Bel Air (Minnieville, Virginia)

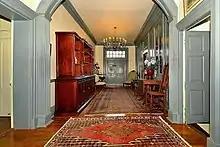
Bel Air Central Hallway

Over the next several decades, Bel Air again fell into a state of decay. Upon visiting Bel Air in 1931, Alice Maude Ewell, an author and granddaughter of Dr. Jesse Ewell, described the mansion as "empty; silently eloquent of Colonial and Revolutionary days; shut in, moss-grown, mellow in the tones of its old red brick; dream-like on its hill, under its trees." Shattered windows gazed hollowly out at once beautiful grounds which had overgrown. In an attempt to repair the separated walls of the foundation in 1890, the beautiful ground floor stone walls, originally mortared with Virginia red clay, were surrounded by forms and cased in an unsightly layer of cement. But because the walls were not braced, they continued to buckle, and by 1915 the house, along with plans to restore it, were abandoned. For the next 33 years, vandals pilfered items from the house and destroyed others. Hunters camped in the house and used window frames, balusters and furniture as firewood. A wife of a neighbor who was supposed to take care of the house stripped it bare of its original furnishings. A rumor that $50,000 in gold was hidden in the house led treasure hunters to tear into the walls and floor boards. Unappreciative former owners stabled livestock in the drawing room, as evidenced by the shreds of hay found behind the moldings.